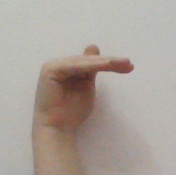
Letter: khaa